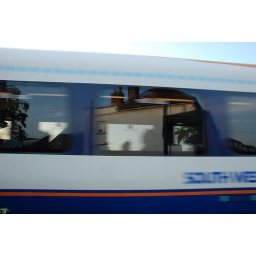
The tree in the house works well.